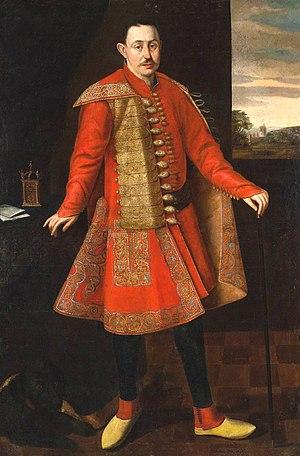
Ferenc Nádasdy ou François Nadasti, comte de Forgatsch, né en 1625, mort le 30 avril 1671 à Vienne, fut un des membres les plus actifs de la ligue des nobles hongrois contre la puissance autrichienne en 1666. N'ayant pu obtenir de l'empereur Léopold Iᵉʳ du Saint-Empire la dignité de palatin, il conspira : des papiers découverts en 1671 firent reconnaître sa complicité dans plusieurs complots, et il fut exécuté.